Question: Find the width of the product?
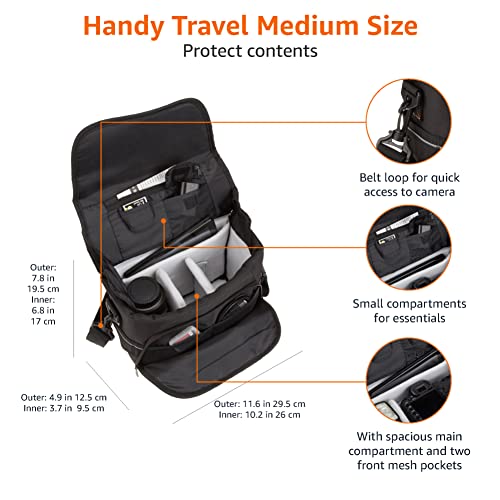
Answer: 4.9 inch